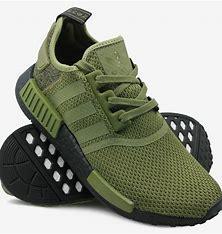
Brand: Adidas
Model: NMD_R1